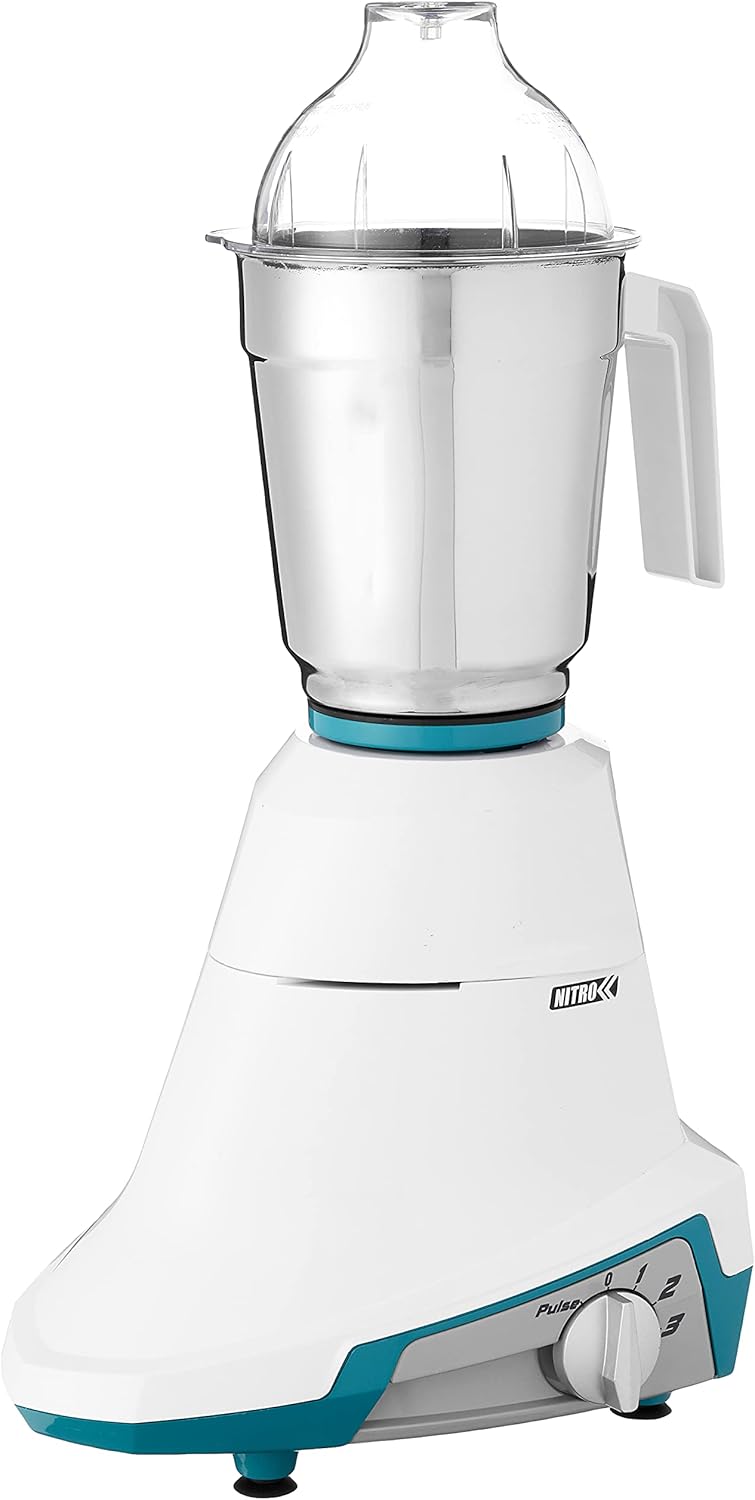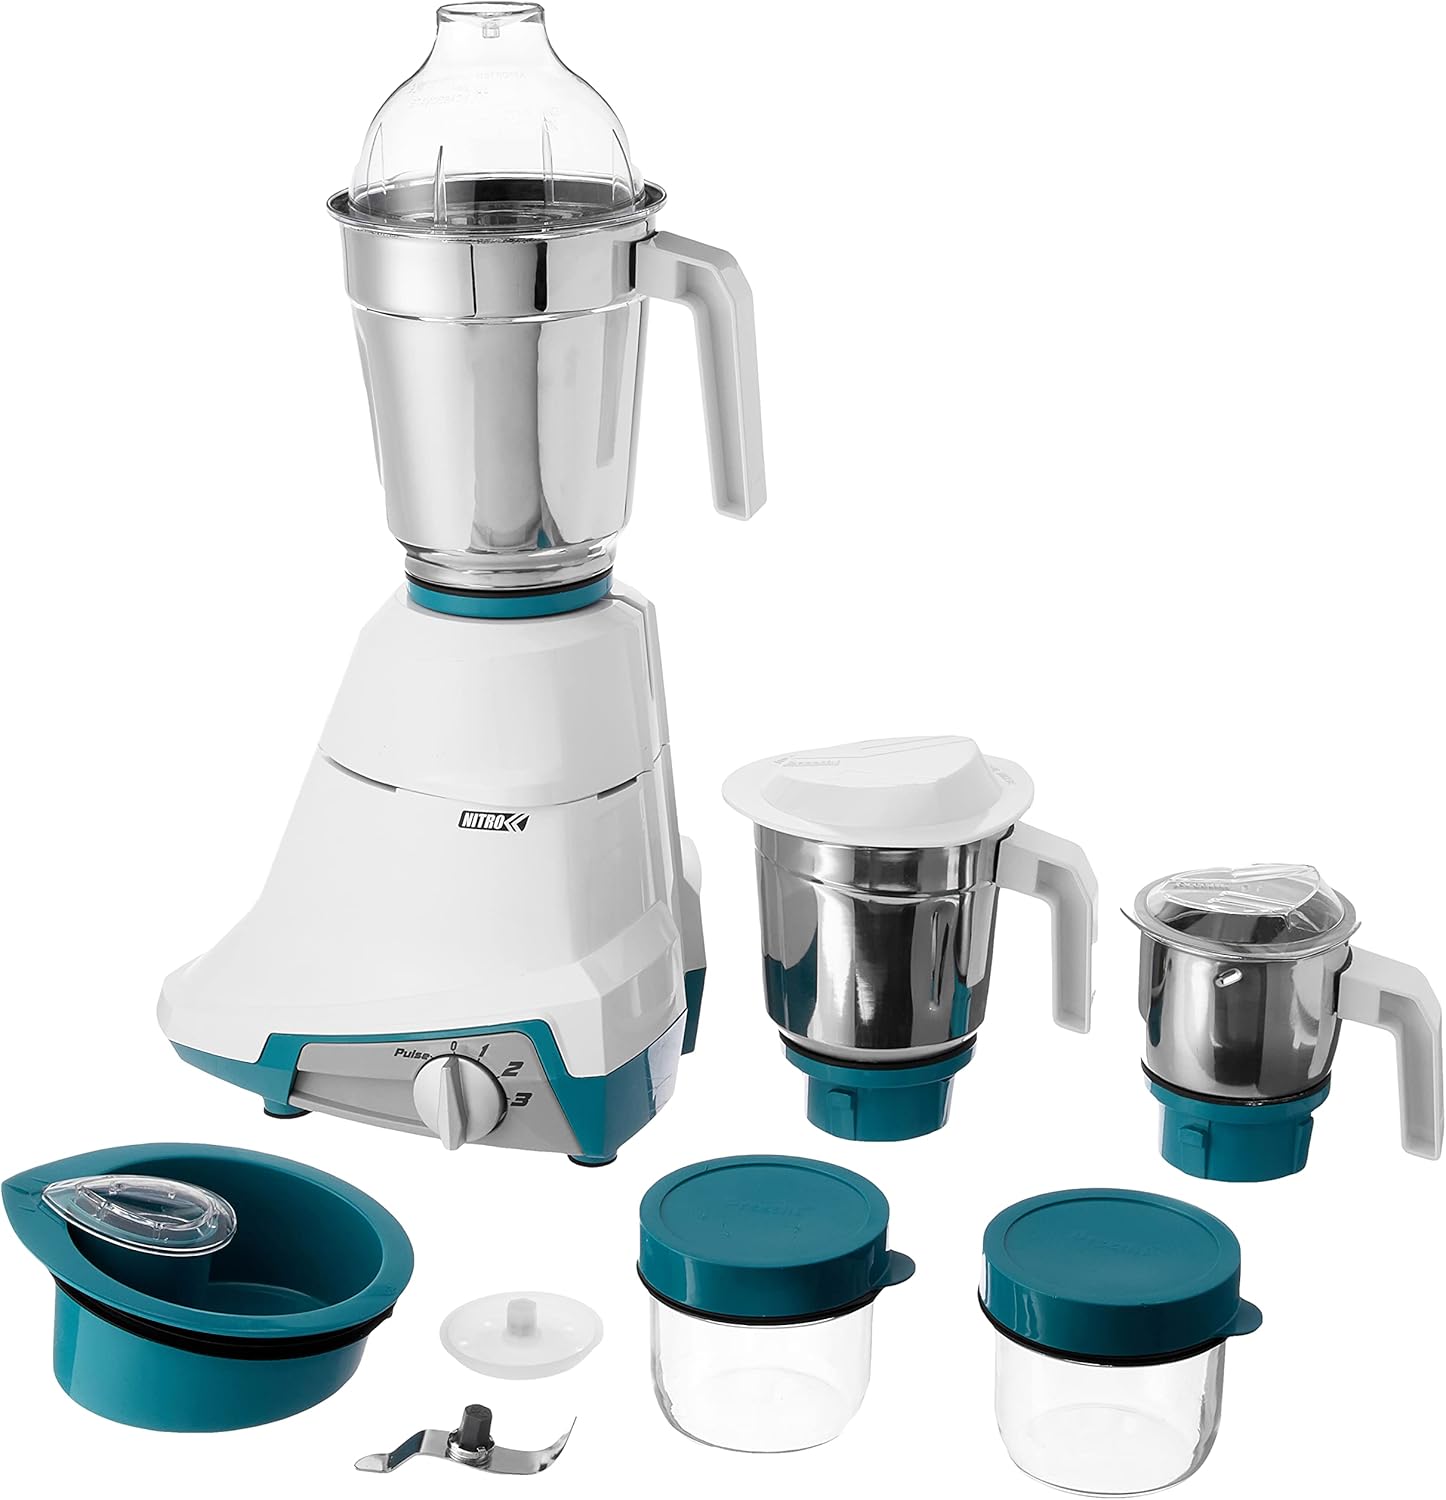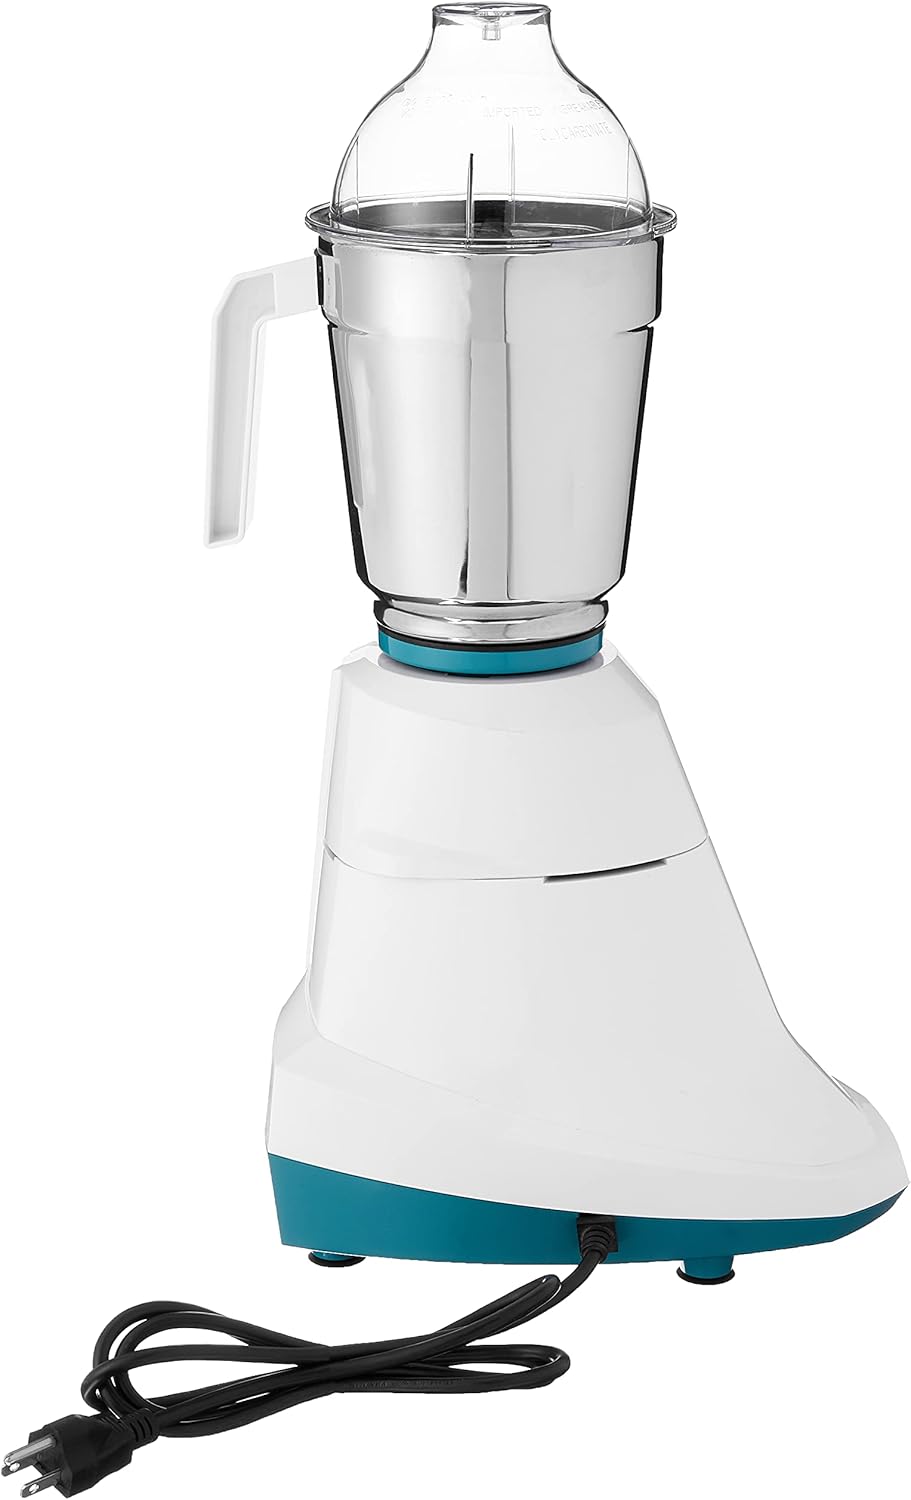
Preethi Nitro Mixer Grinder, White/Teal
Category: Amazon Home
Mg-155 features: -includes 3 jars. -Jar material: 100% stainless steel. Product type: -stand mixer. Color: -Multi. Material: -plastic/metal. Hardware Material: -Stainless steel. Accessory type: -mill/blender. Dimensions: Overall Product weight: -11 lbs. Overall height - top to bottom: -28". Overall width - side to side: -18". Overall Depth - front to back: -28".
Features: 550 watts powerful heavy-duty motor | Stainless steel jar of 1.75 liters, converts to 1.25 liters with the flexi lid | Stainless steel jar of 1.00 liter, stainless steel chutney grinder of 400 ml | 2 Grind 'N' Store jars - 350ml each, 4 interchangeable and 1 fixed blade | Ul approved for added safety, when compared to any other indian brand mixie.